Spa town

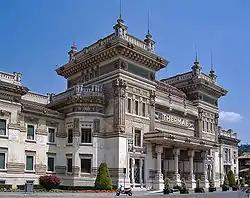
Salsomaggiore Terme, in Northern Italy.

In Germany, the word "Bad" implies a spa town. Among the many famous spa towns in Germany are Bad Aachen, Baden-Baden, Bad Brückenau, Bad Ems, Bad Homburg, Bad Honnef, Bad Kissingen, Bad Kreuznach, Bad Mergentheim, Bad Muskau, Bad Oeynhausen, Bad Pyrmont, Bad Reichenhall, Bad Saarow, Bad Schandau, Bad Schönborn, Bad Segeberg, Bad Soden, Bad Tölz, Bad Wildbad, Bad Wimpfen, Bad Wildstein, Berchtesgaden, Binz, Freudenstadt, Heiligendamm, Heringsdorf, Kampen, Königstein, Radebeul, Schwangau, St. Blasien, Titisee, Tegernsee, Travemünde and Zingst. Wiesbaden is the largest spa town in Germany.